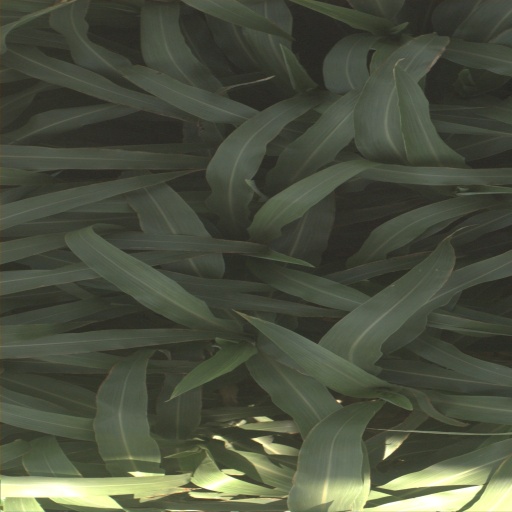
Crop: sorghum